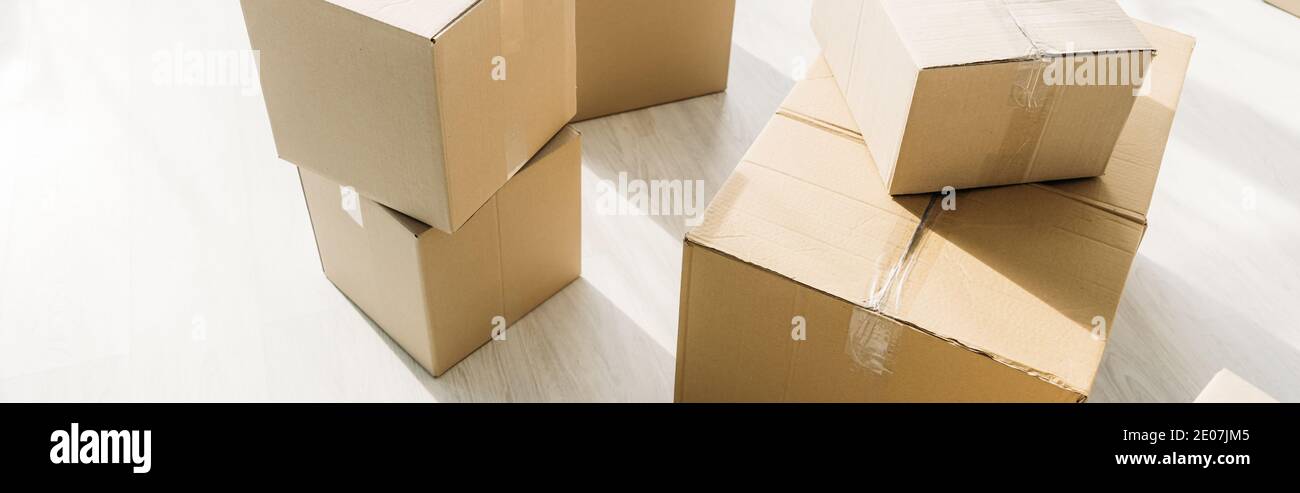
Label: cardboard